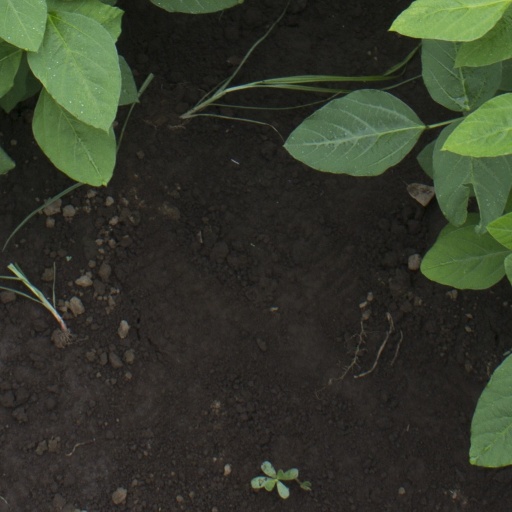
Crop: soybean